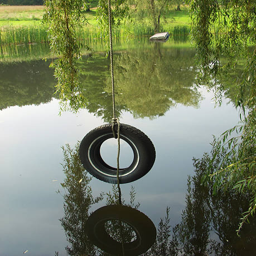
tire swing hanging over a pond